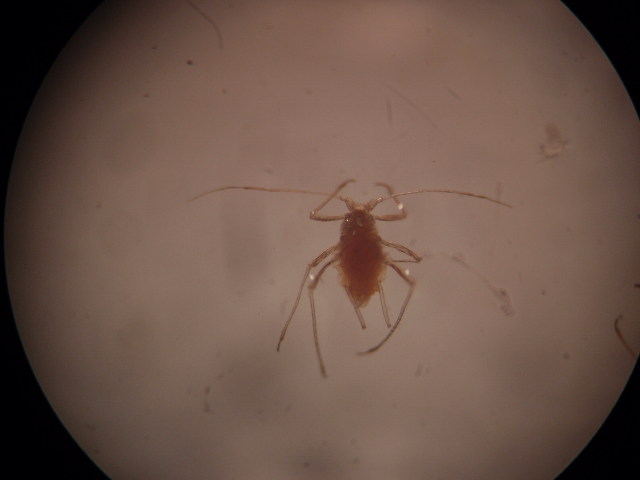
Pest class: green_peach_aphid